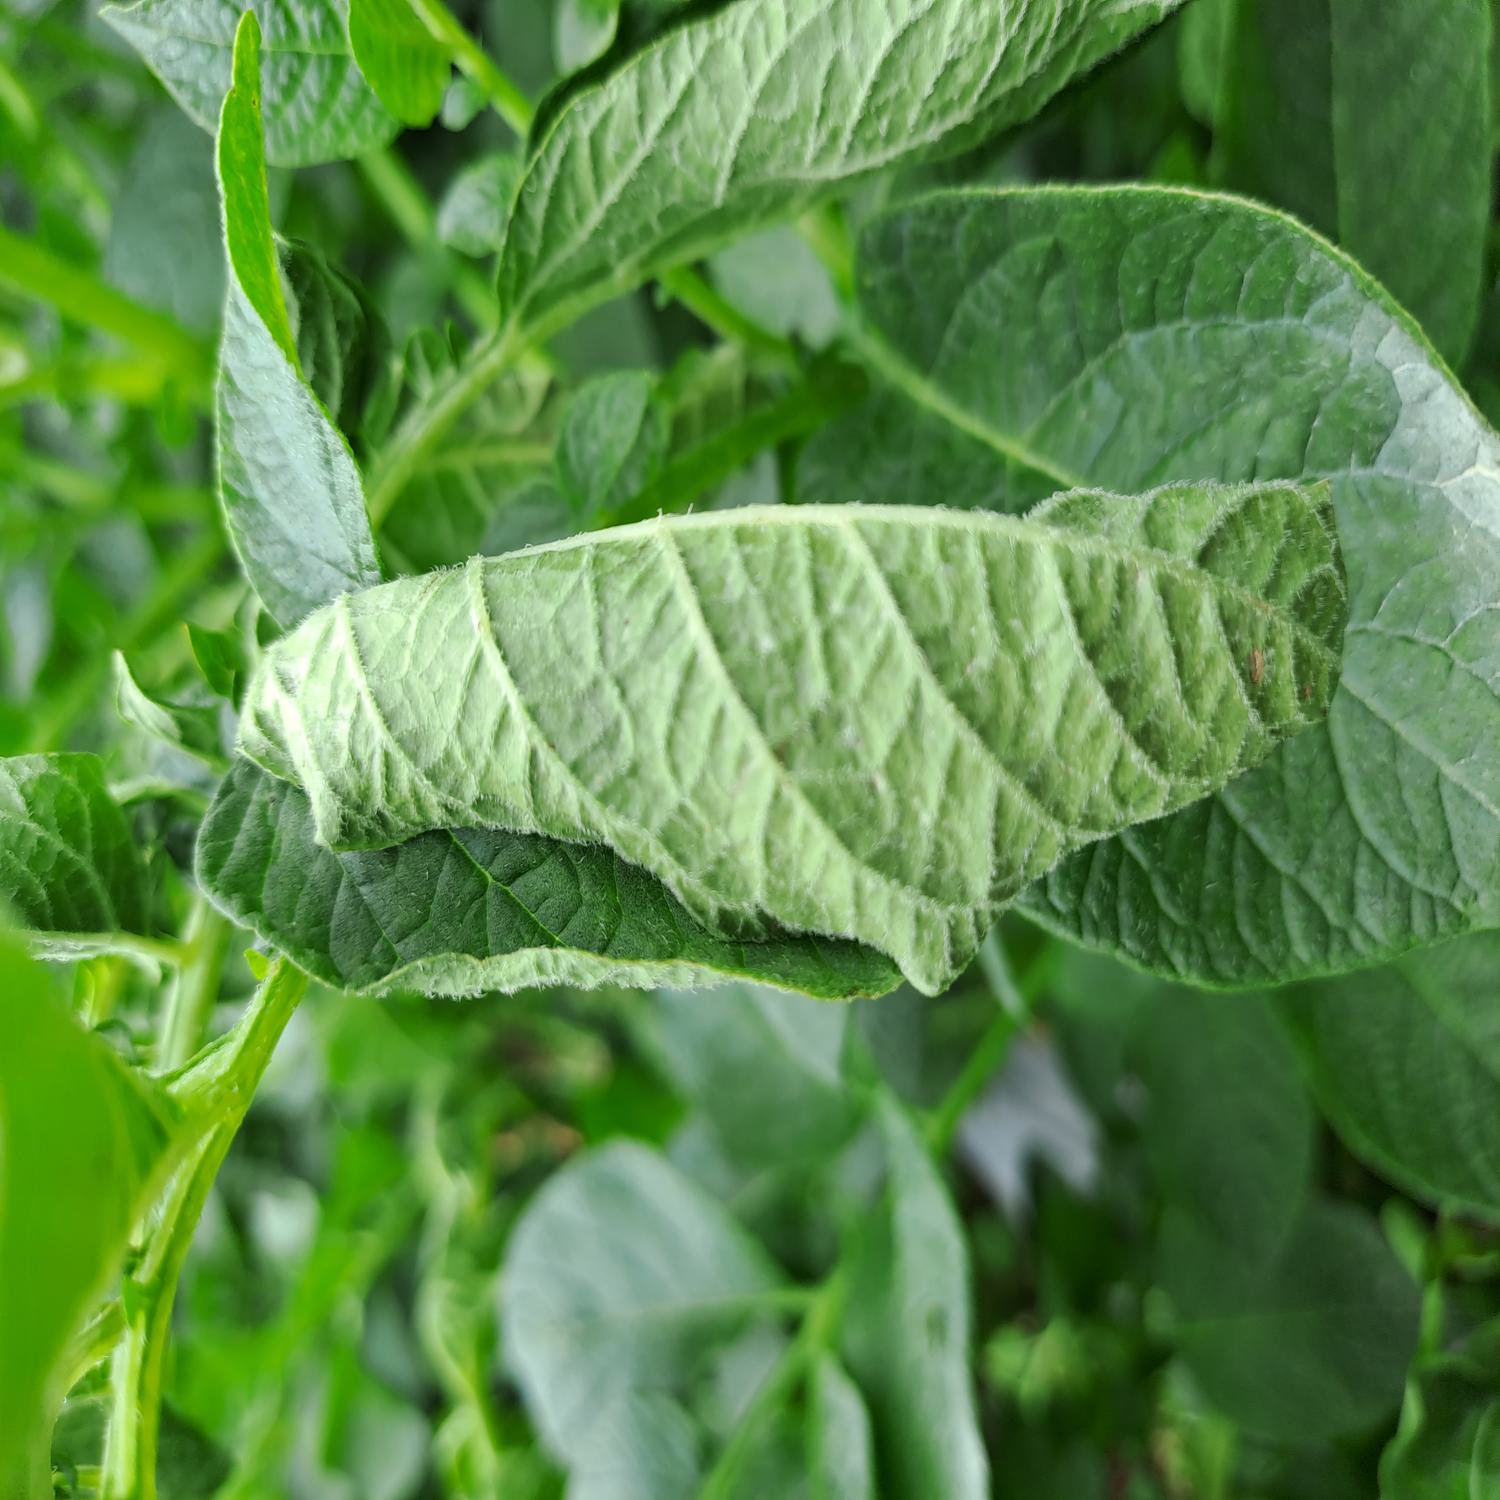
Label: Bacteria